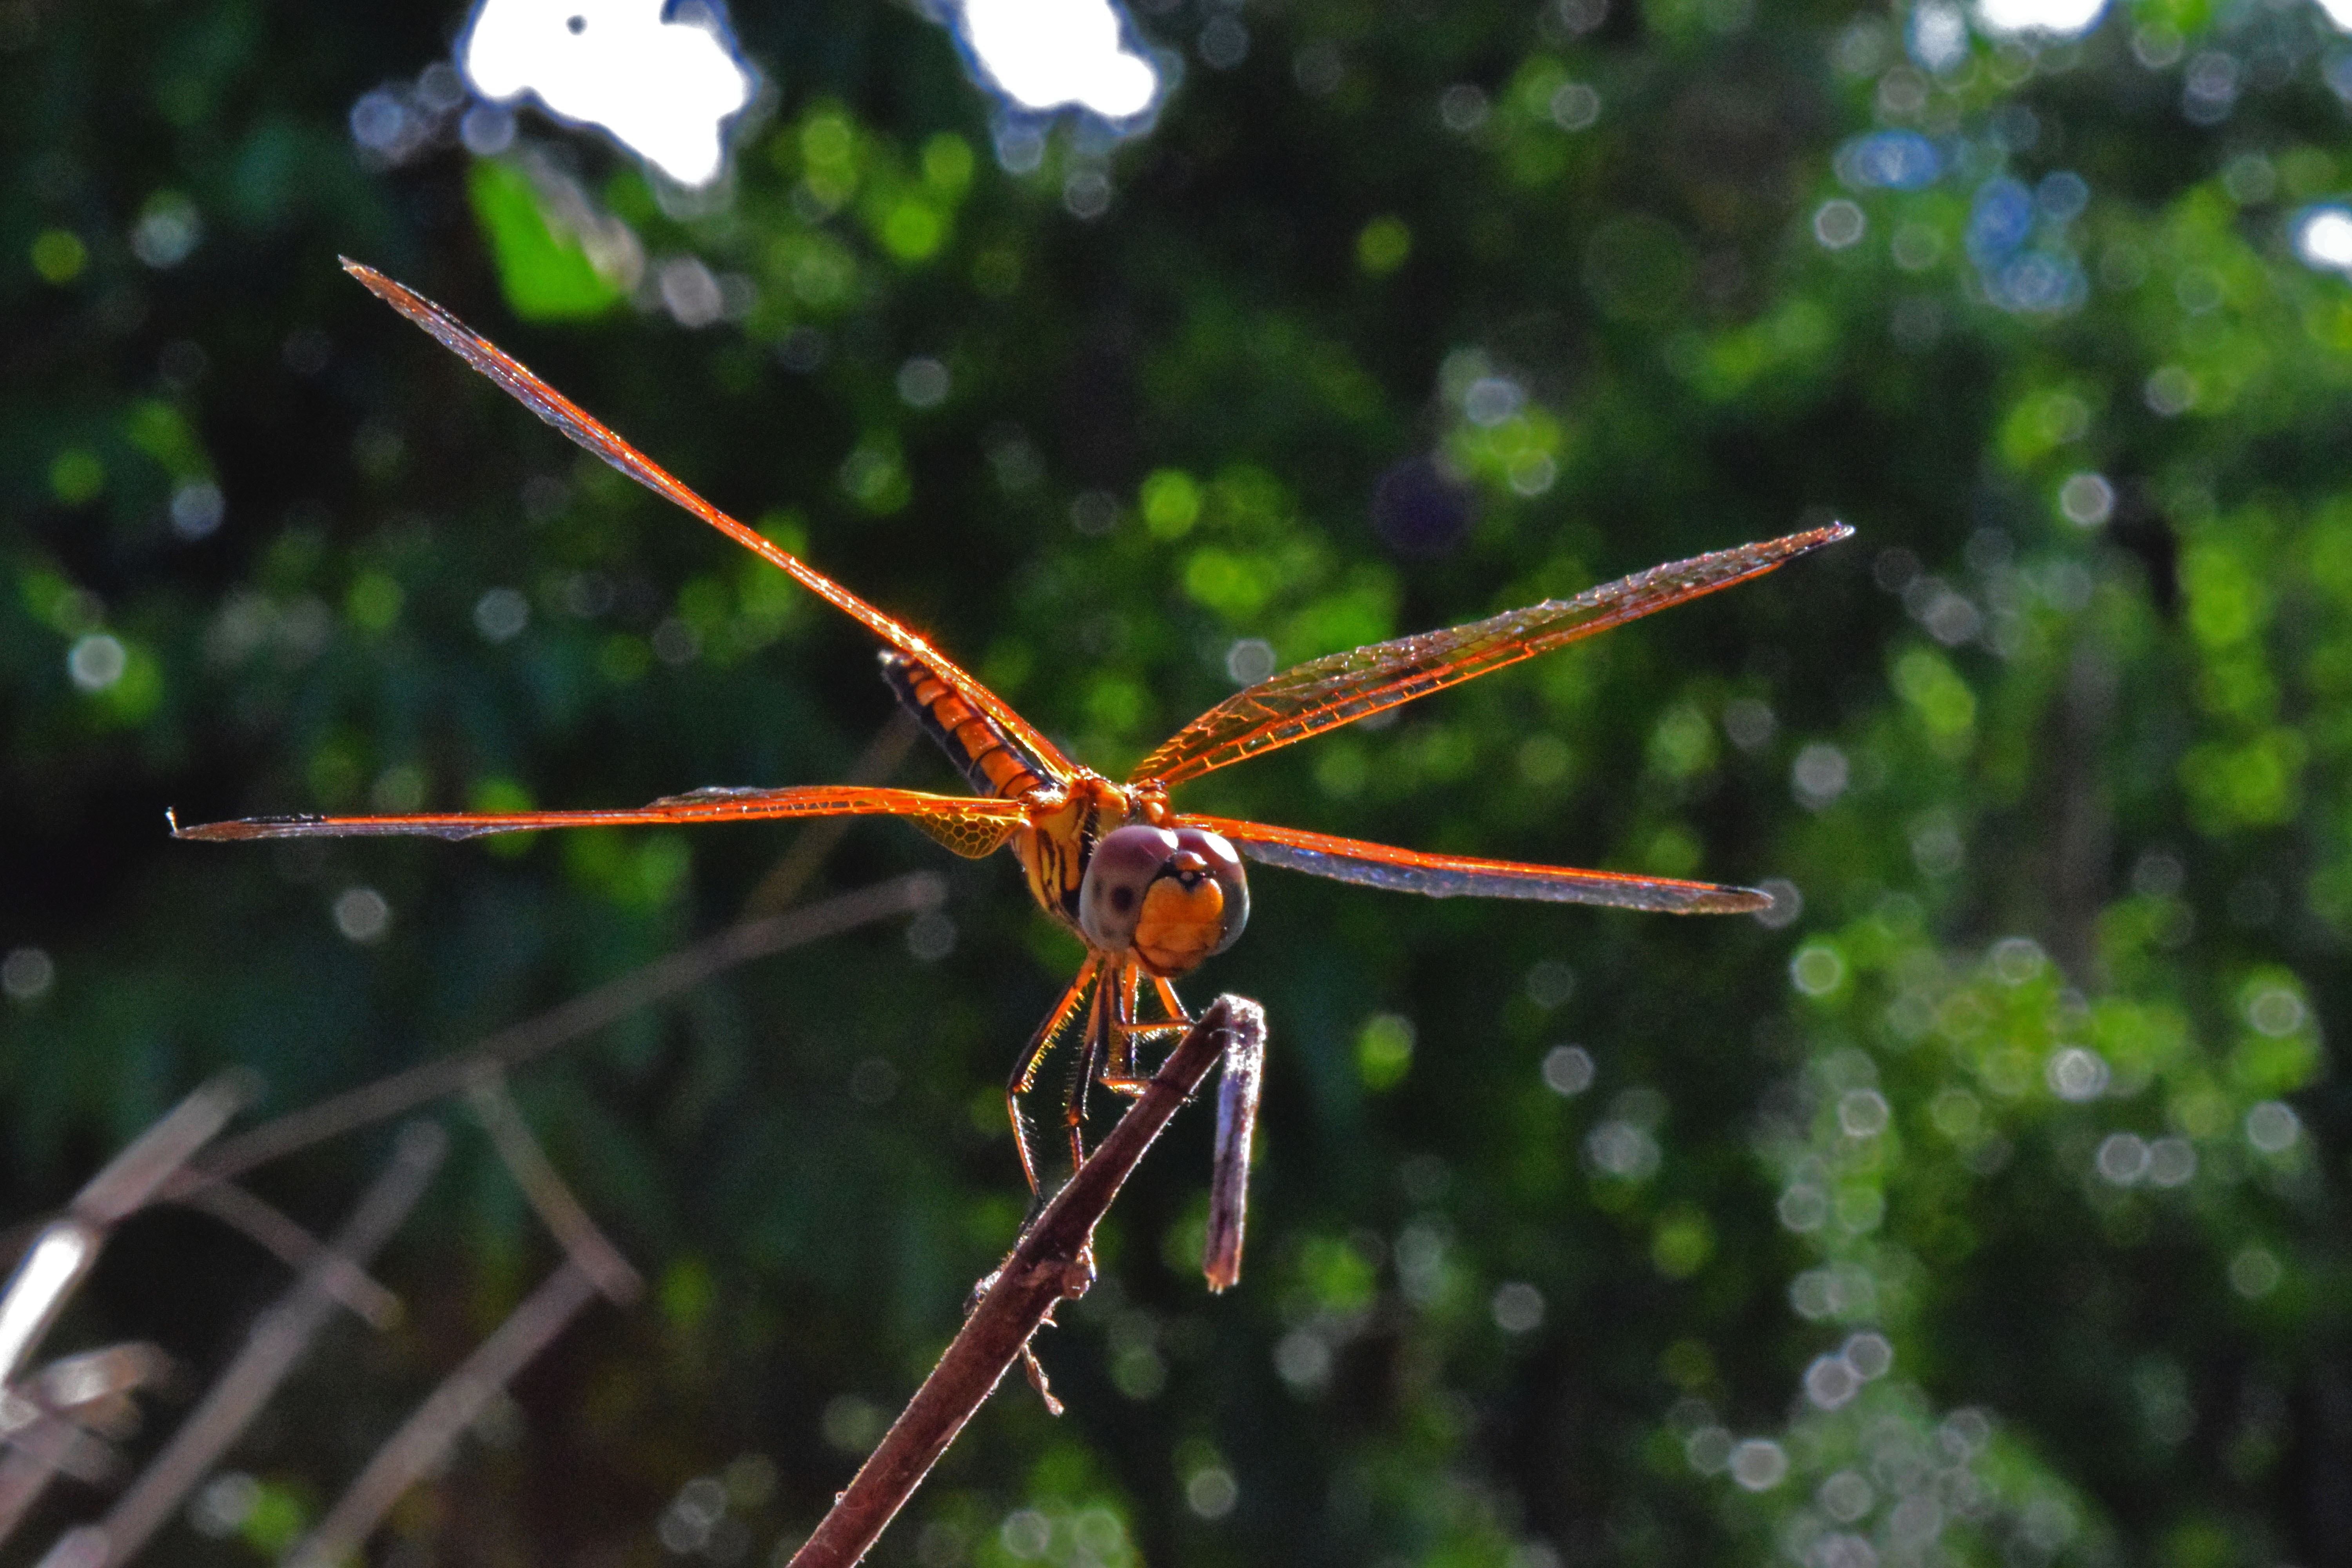
nature, branch, leaf, wildlife, green, golden, insect, close, fauna, invertebrate, outside, dragonfly, damselfly, macro photography, arthropod, dragonflies and damseflies